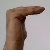
The image shows a hand gesture representing a space in Indian Sign Language.